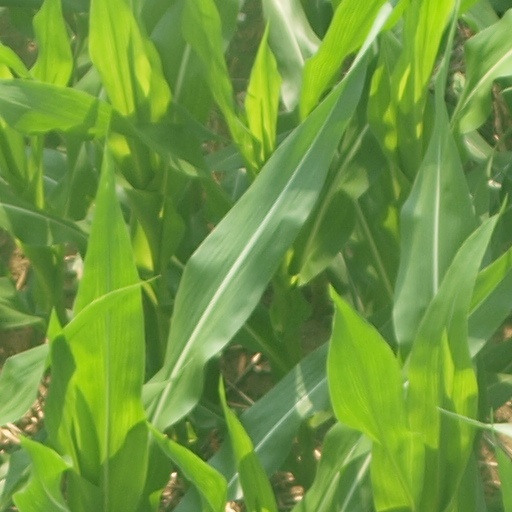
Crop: maize; corn